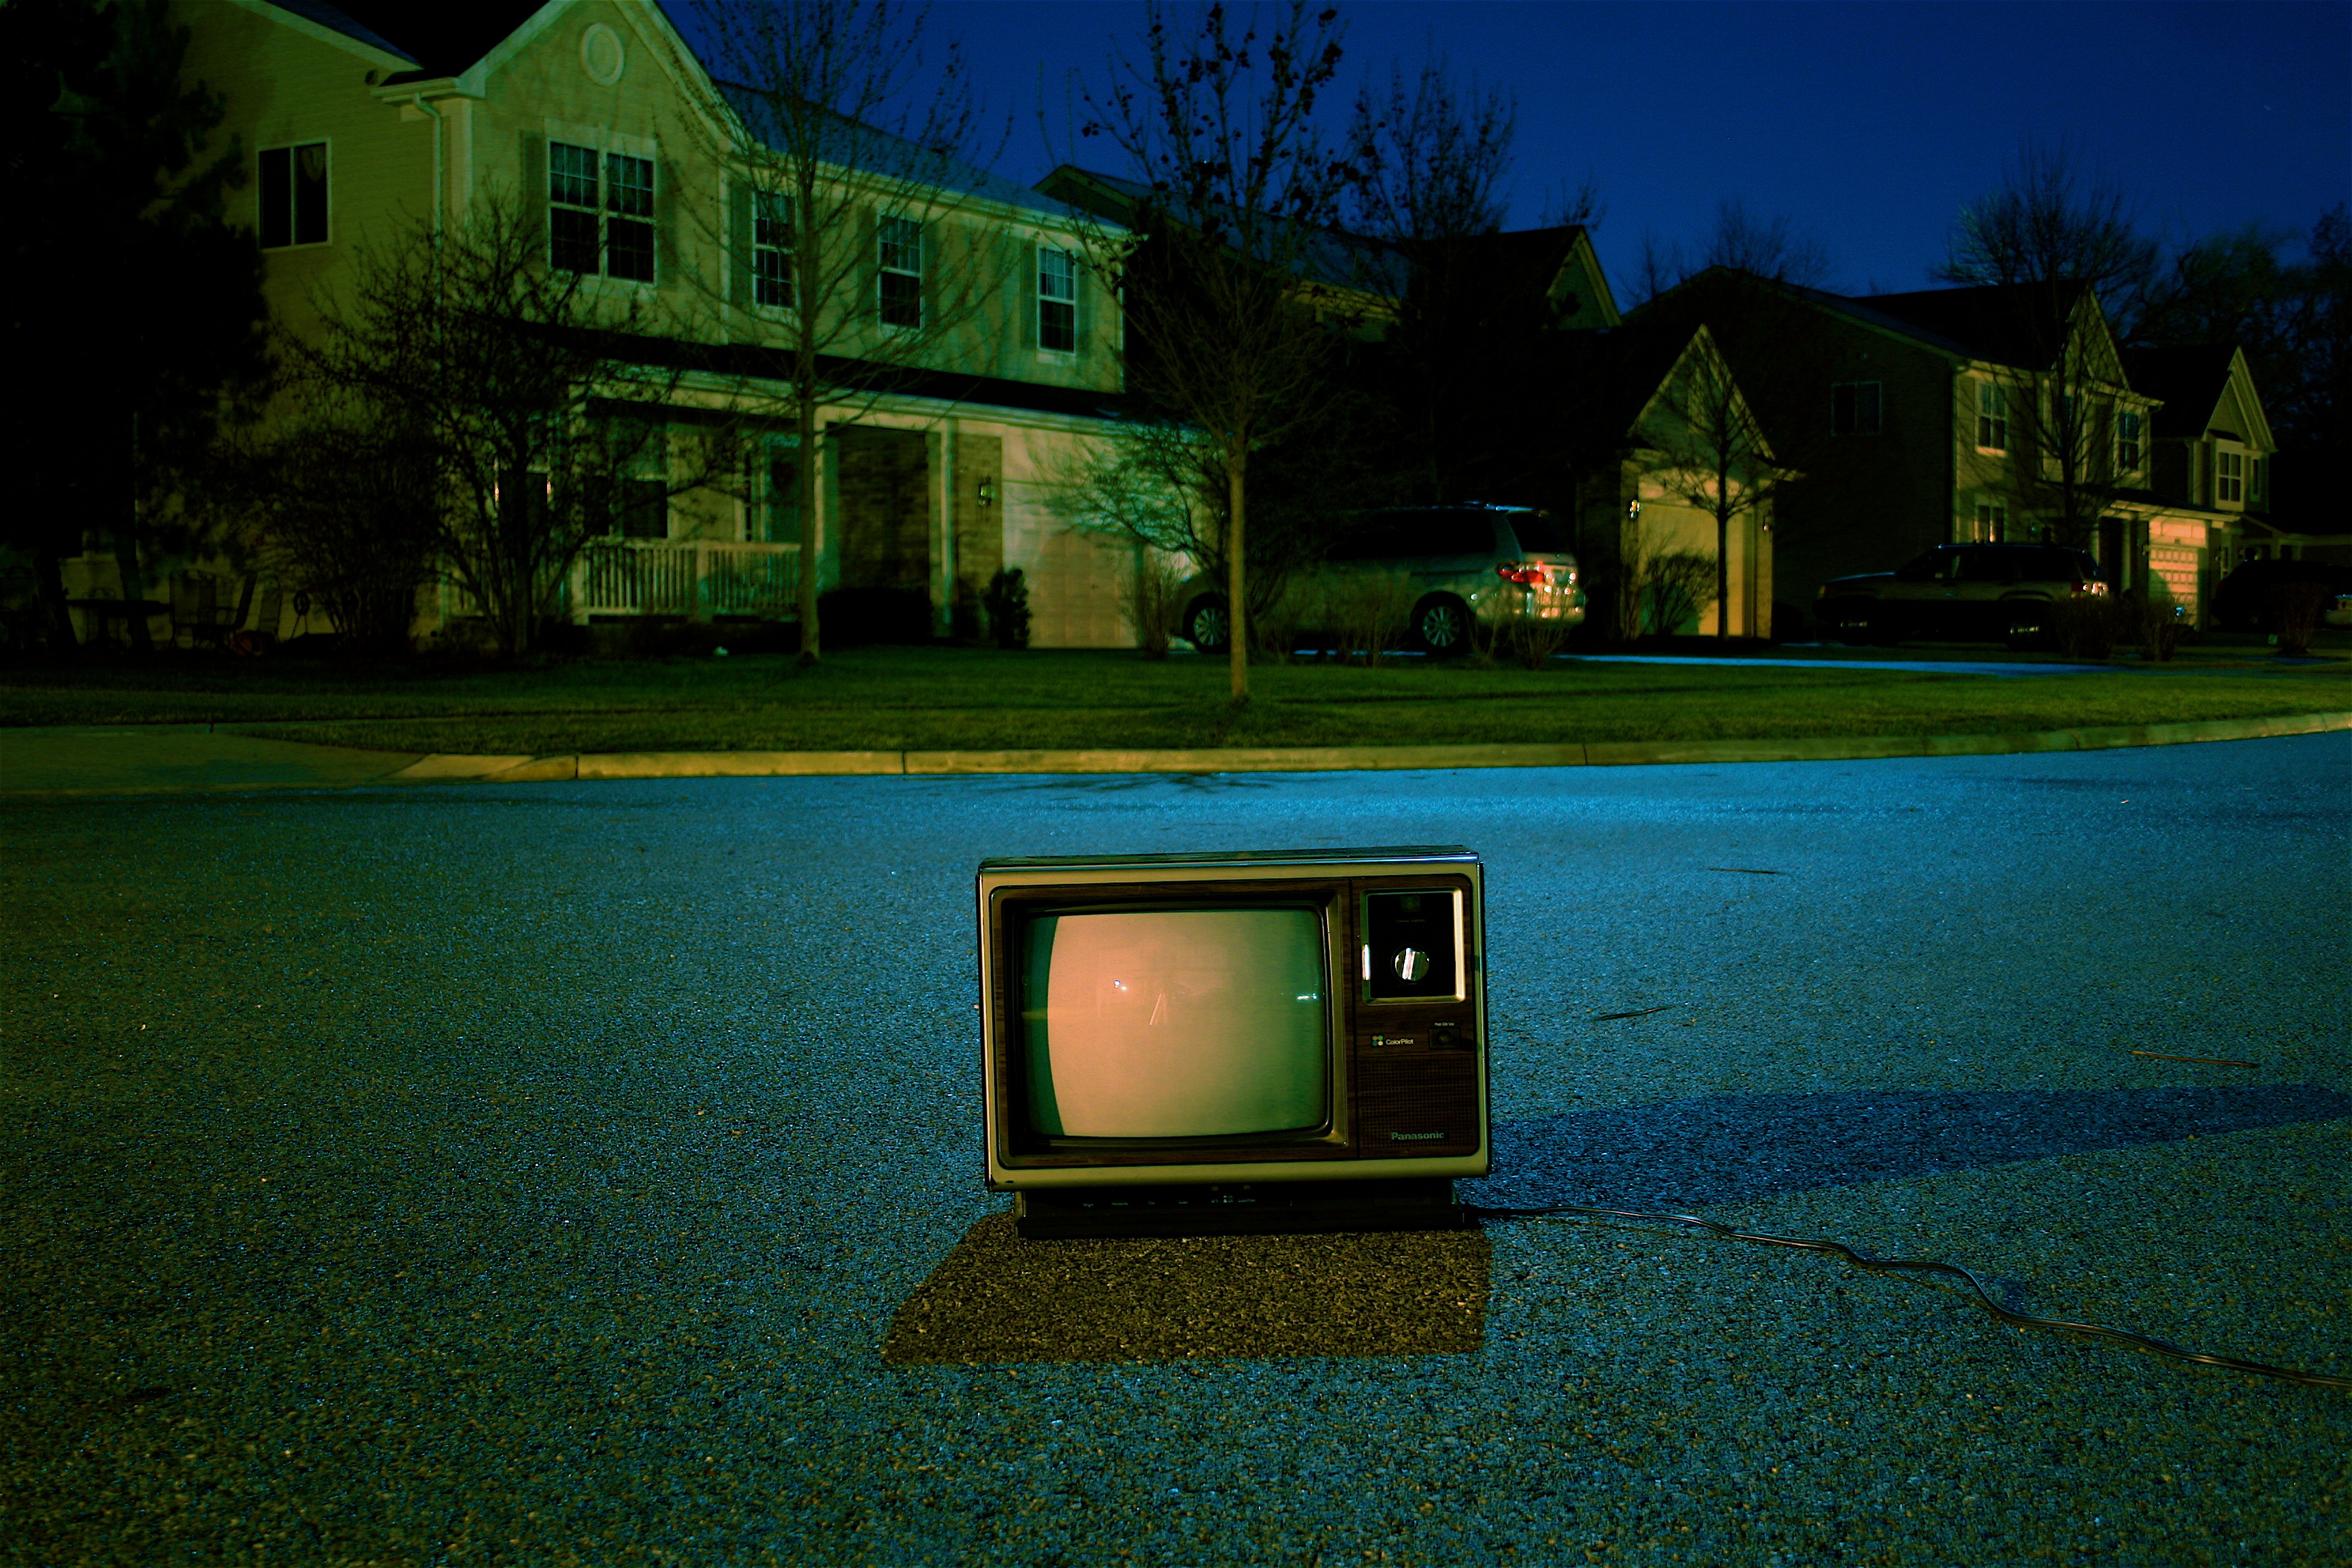
grass, light, sky, street, night, lawn, mansion, house, sunlight, home, evening, green, reflection, suburban, television, tv, lighting, estate, screenshot, computer wallpaper, landscape lighting